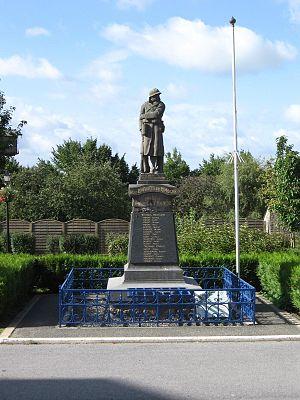
Rimogne est une commune française, située dans le département des Ardennes en région Grand Est.